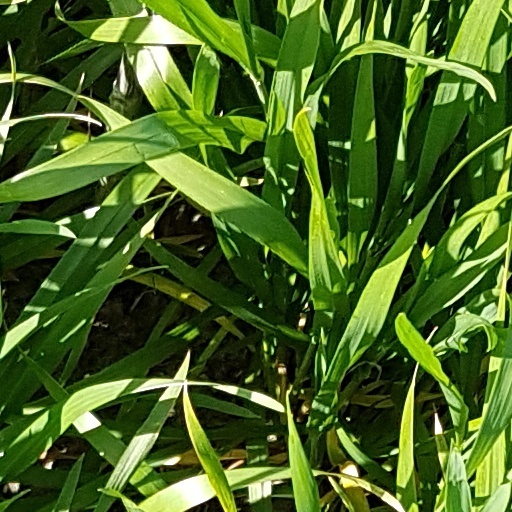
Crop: wheat